Garlic Is as Good as Ten Mothers

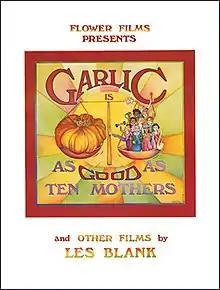
Theatrical release poster

Garlic Is as Good as Ten Mothers is a 1980 documentary film about garlic directed by Les Blank. Its official premiere was at the 1980 Berlin Film Festival.